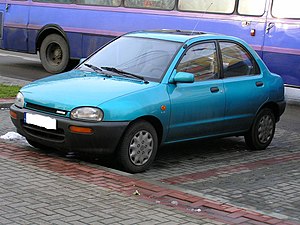
Mazda 121 / 121 (DB, 1990−1995)
Mazda 121 (1990−1994)
Mazda 121 var en minibil fra den japanske bilfabrikant Mazda. Bilen blev bygget mellem efteråret 1987 og foråret 2003, og gennemgik i løbet af sin levetid modelskift i 1990 og 1996.